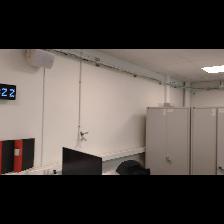
Label: NonHuman